Puyi

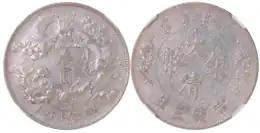
Silver 1 yuan coin from the third year of Puyi's reign

Puyi was born on 7 February 1906 in Beijing. His father was Zaifeng, the Prince Chun. Zaifeng was a Manchu prince His great-grandfather was the Daoguang Emperor, his great-uncle was the Xianfeng Emperor, and his grandfather was Yixuan, the first person to hold the title of Prince Chun. Puyi's uncle, the Guangxu Emperor, was Puyi's immediate predecessor.